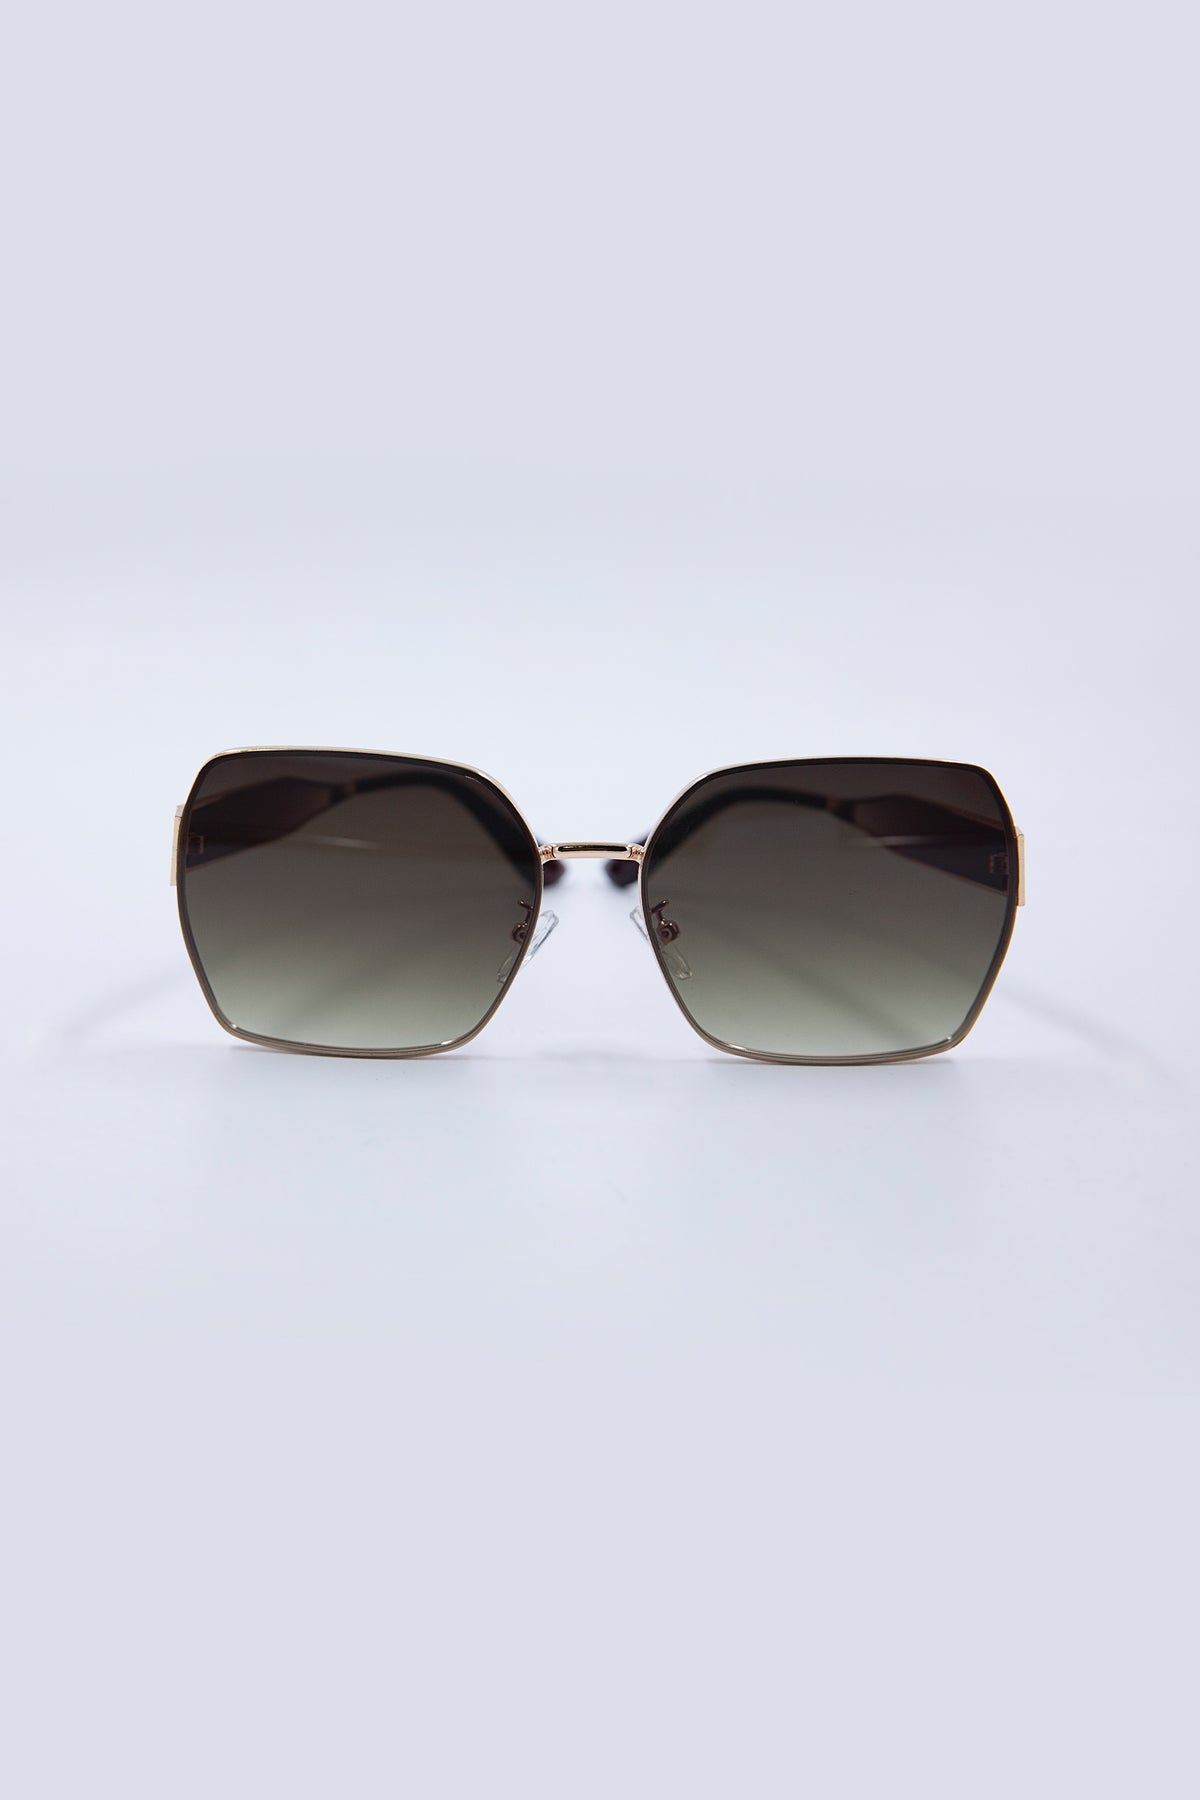
brown green square sunglass